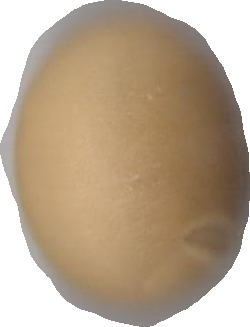
Variety: Dega